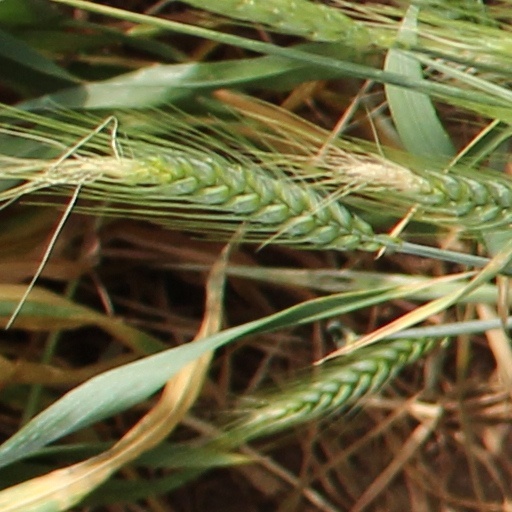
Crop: wheat